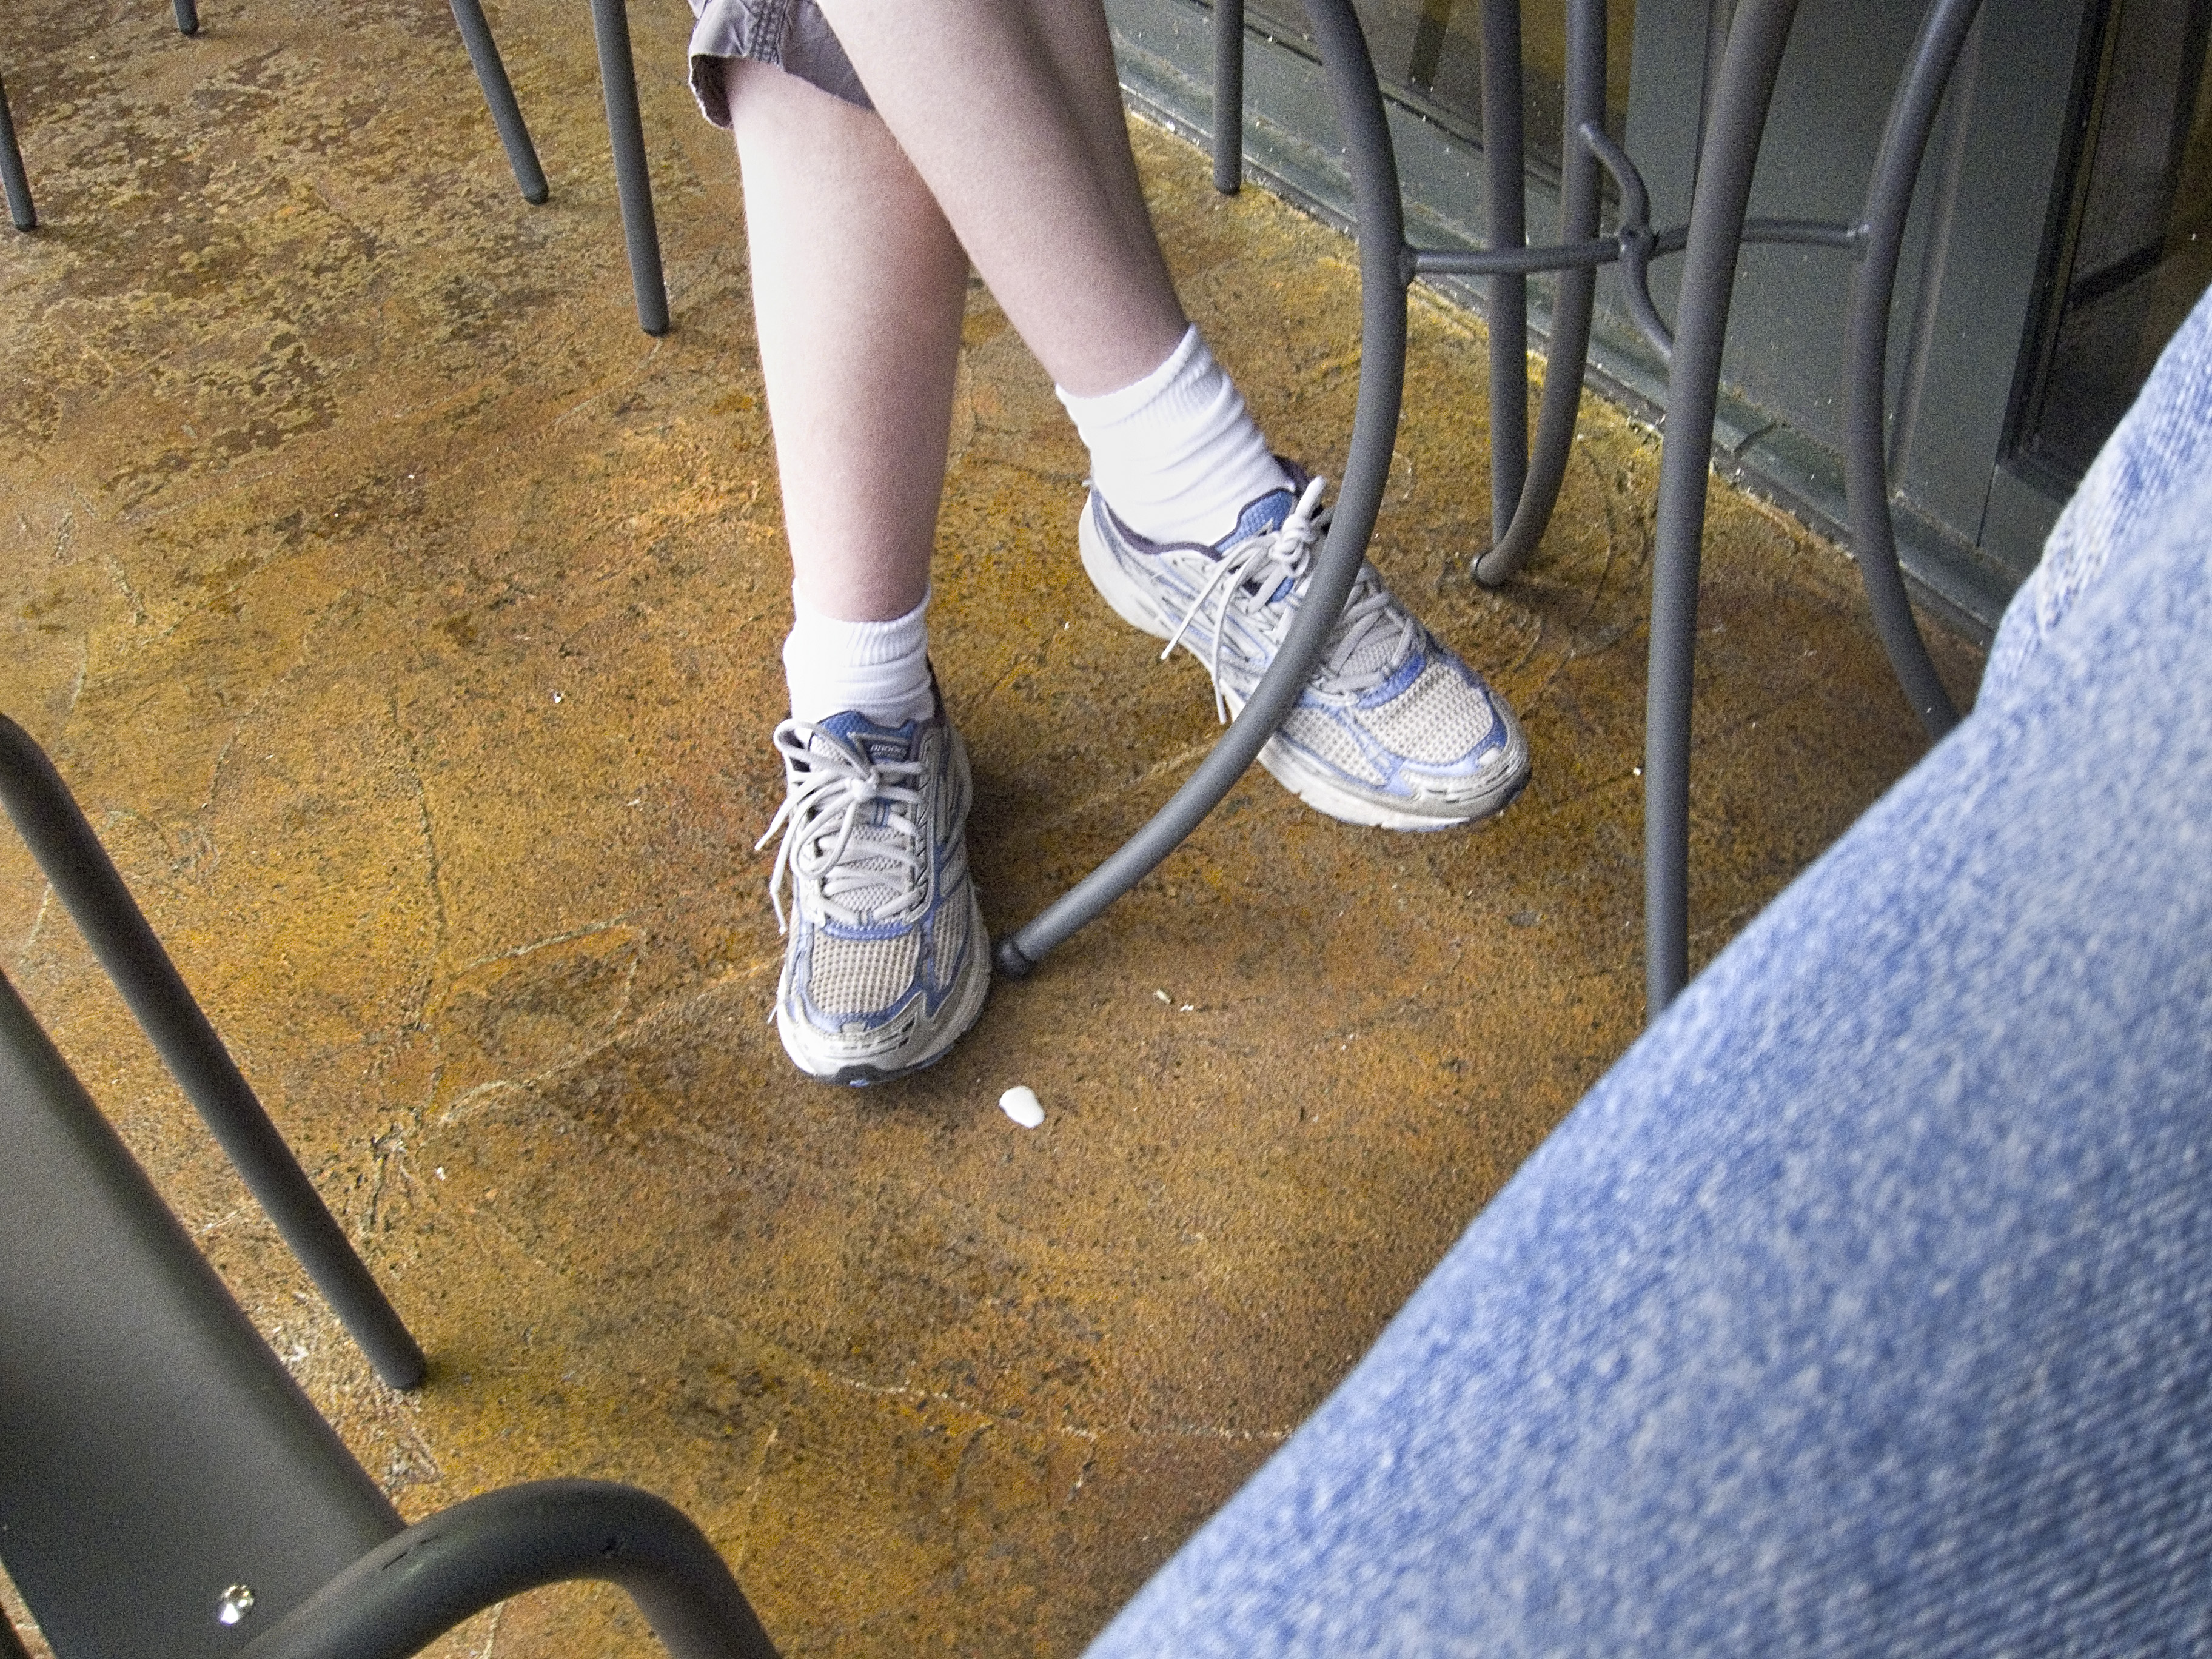
shoe, floor, feet, leg, blue, footwear, sacramento, wholefoods, flooring